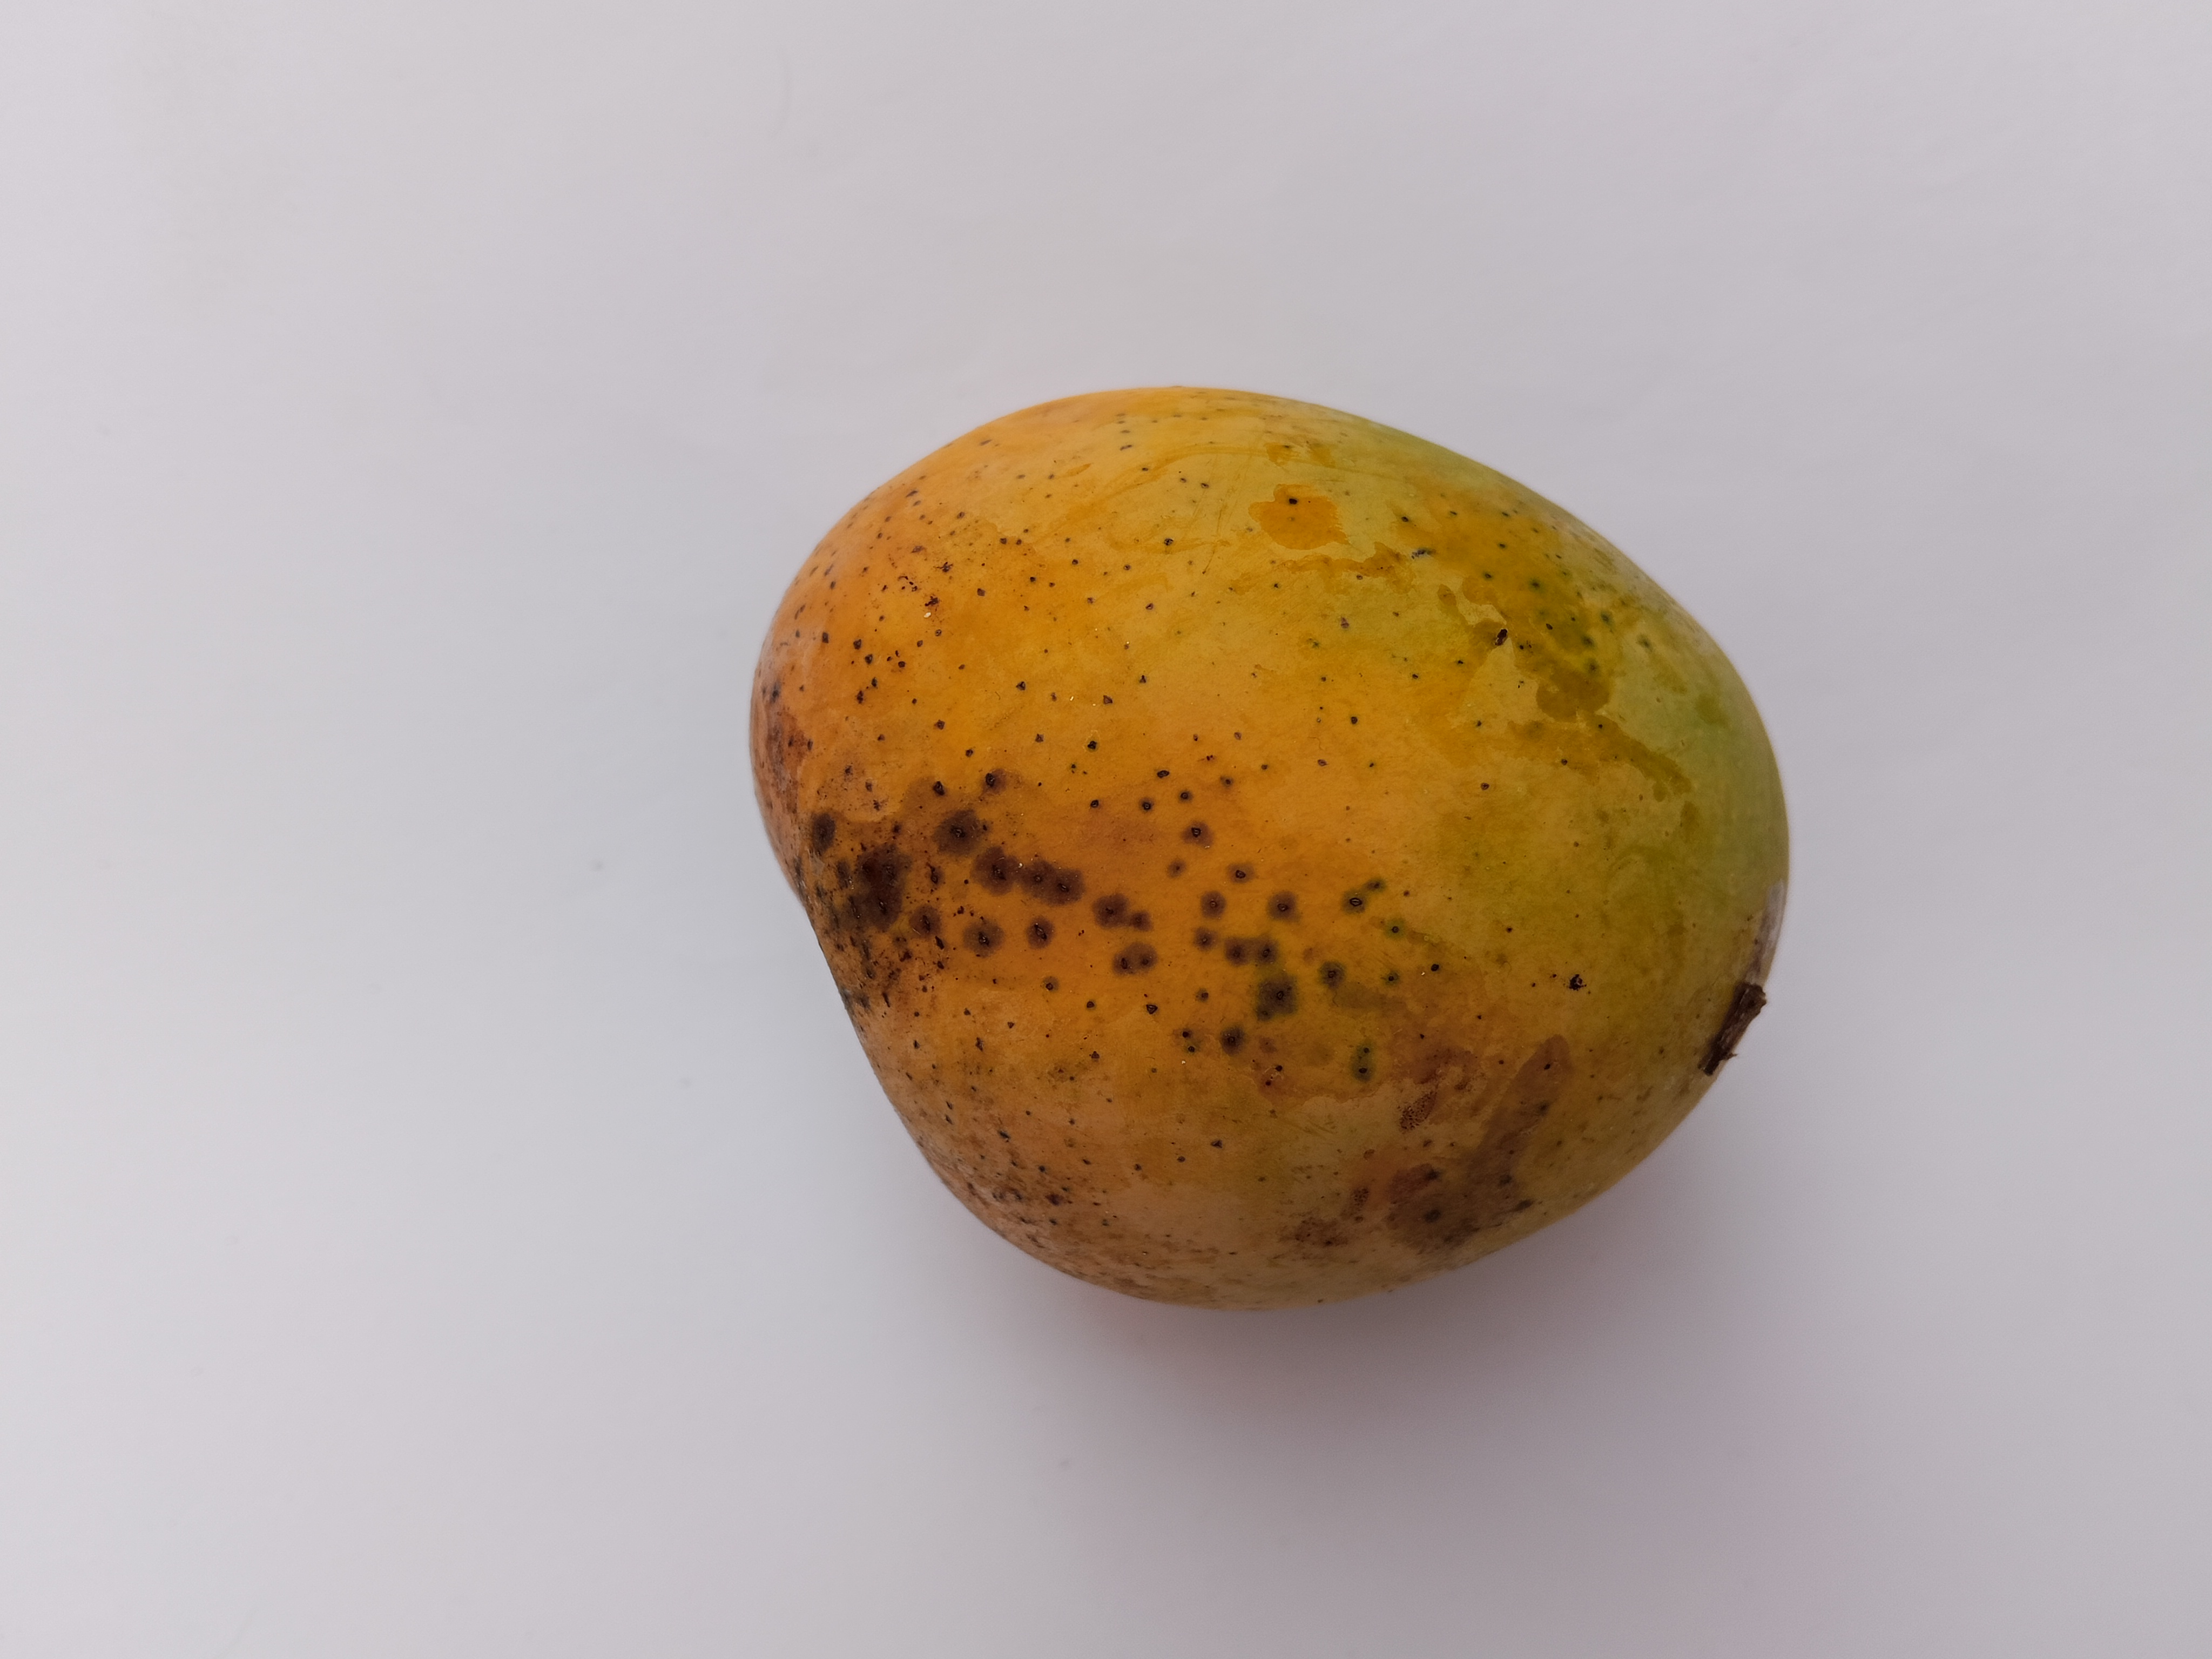
Mango variety: Sundari